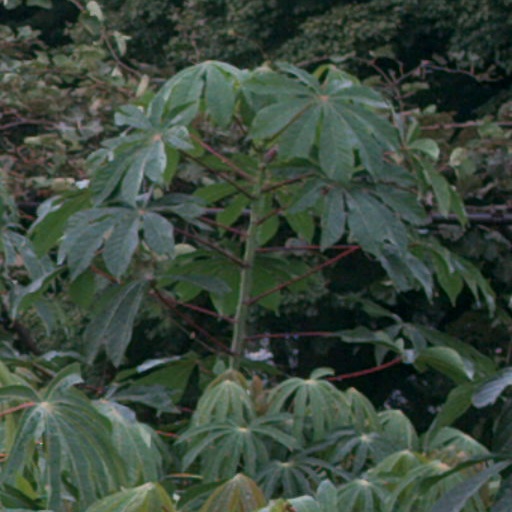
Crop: cassava